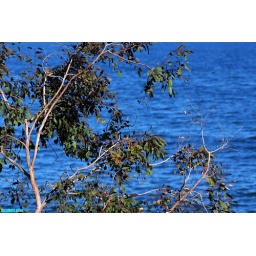
eucalytus trees hanging over the beach along. pacific coast highway